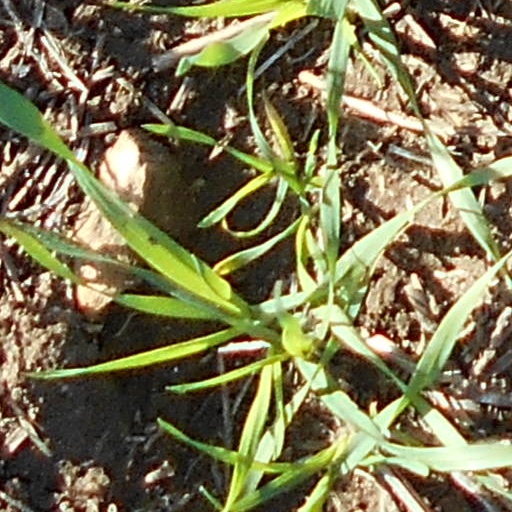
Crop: wheat